Answer in natural language. Consider the 3D positions of the objects in the scene and not just the 2D positions in the image. Is the centerpoint of  brown wooden dresser with three drawers (marked A) at a higher height than scenic landscape wall decor photo (marked B)? Choose between the following options: yes or no
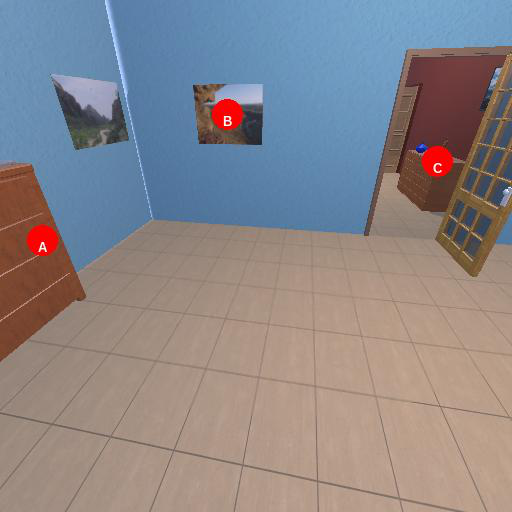
<answer>no</answer>